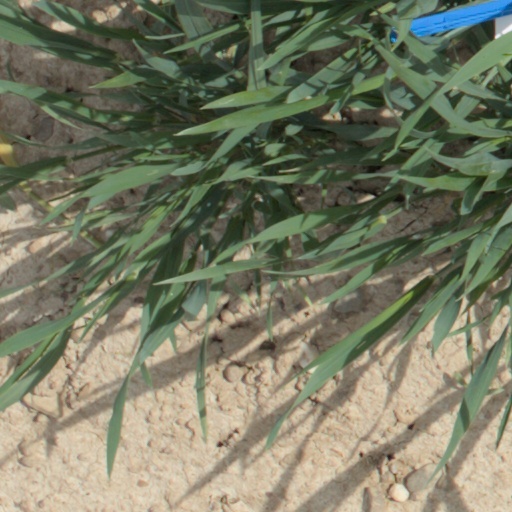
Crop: wheat